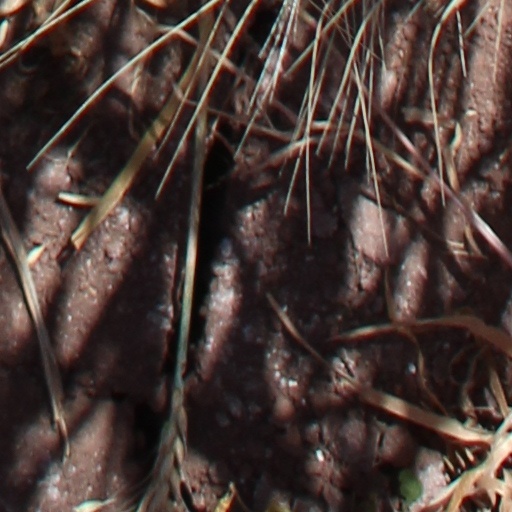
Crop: wheat